Teiglach
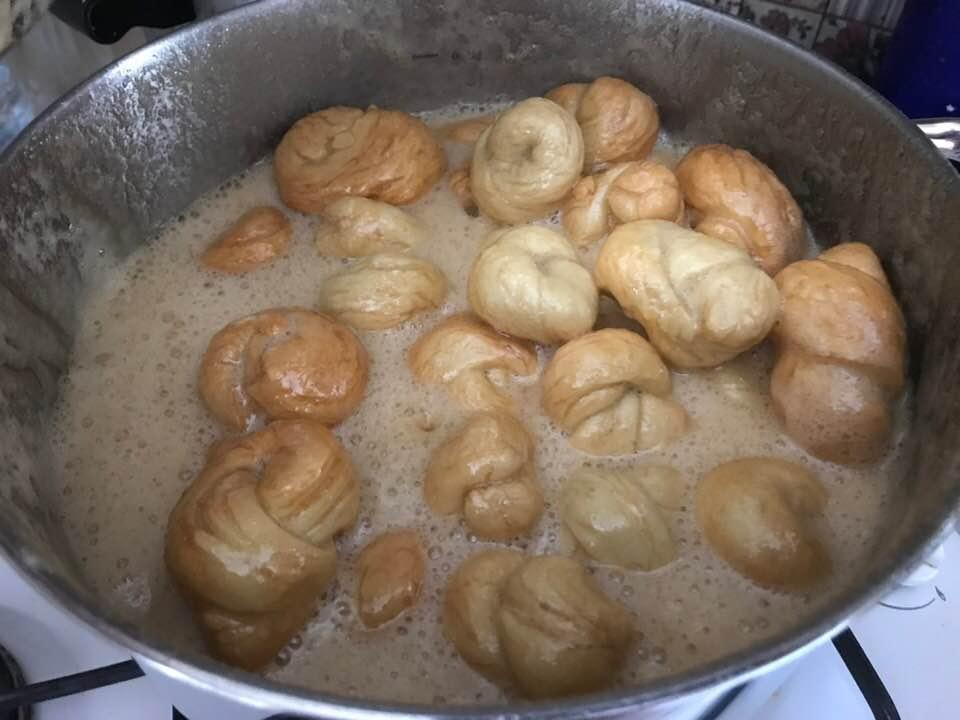
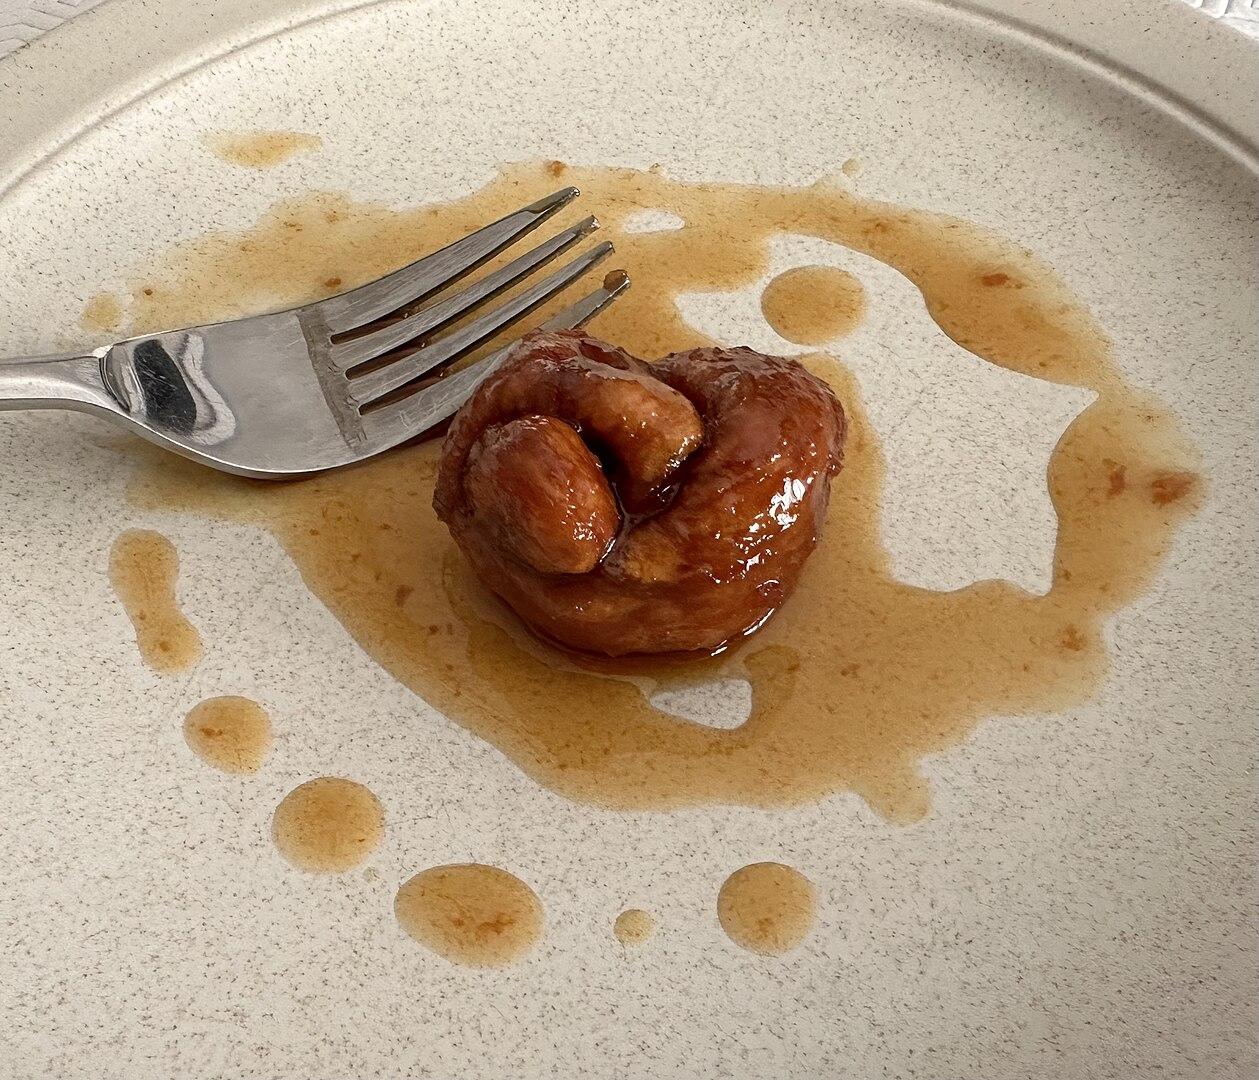
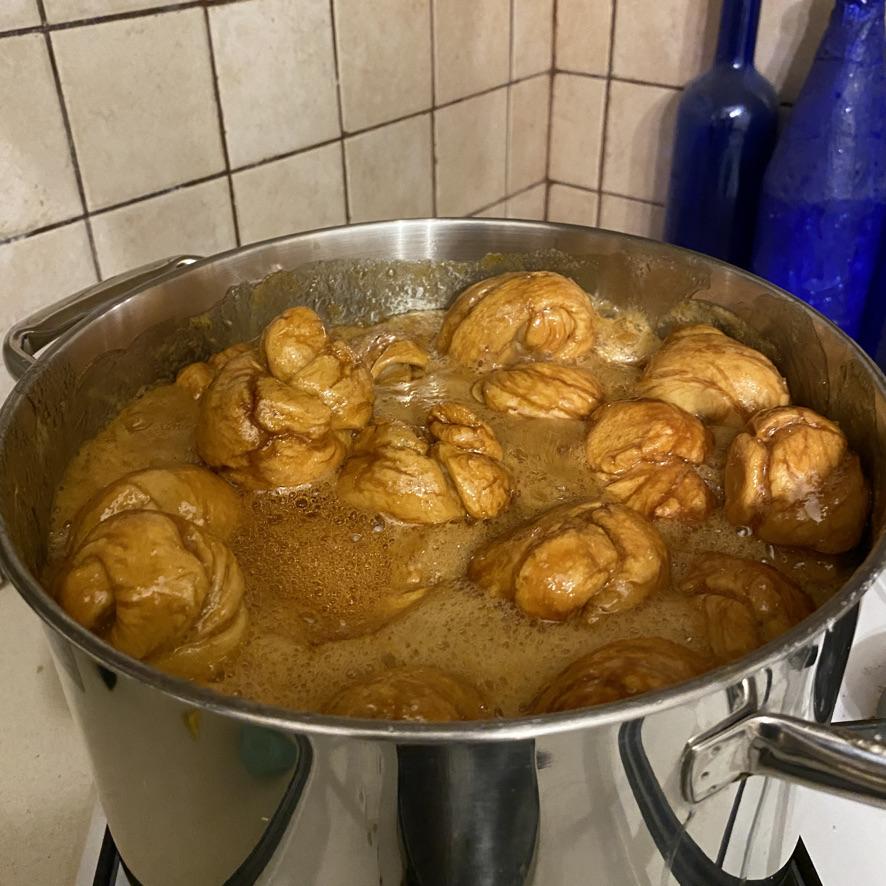
Also known as:
es - Spanish: Teiglach
fa - Persian: تیگلاخ
he - Hebrew: טייגלעך
hy - Armenian: Տեյգլախ
ja - Japanese: テイグラハ
jv - Javanese: Teiglach
ru - Russian: Тейглах
uk - Ukrainian: Тейглах
Category: dessert, bread (honey bread)
Cuisine: German
Associated cuisines: German
Area: Germany
Countries: Germany
Region: Western Europe, , , ,
The dish is small, knotted pastries boiled in a honeyed syrup.